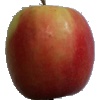
Label: apple_pink_lady